Pierre Rolland (cyclist)

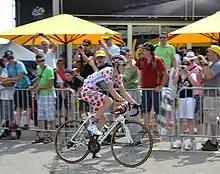
Rolland riding in the polka-dot jersey at the 2013 Tour de France

In April, Rolland won the penultimate stage of the Circuit de la Sarthe, and won the race overall the next day. Just a few days later he was 3rd in the one-day race, Paris–Camembert. Rolland then went on to finish 10th overall at the Giro del Trentino, before one of his last goals of the spring campaign at Liège–Bastogne–Liège. After finishing 12th the previous year, Rolland had high hopes but had to settle for 24th. On stage 2 in the 100th edition of the Tour de France, Rolland made it into the breakaway and snatched the polka-dot jersey for the first time in his career. He would keep it until stage 7, where fellow Frenchman Blel Kadri took the lead with 1 point. On the last day in the Pyrenees on stage 9, Rolland reclaimed the jersey after collecting enough points in the breakaway. Rolland lost the jersey on stage 15 to Chris Froome, who won the stage to Mont Ventoux.